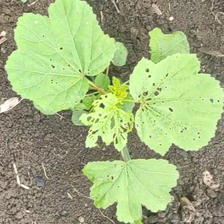
Weed species: Little_Mallow(Malva parviflora)